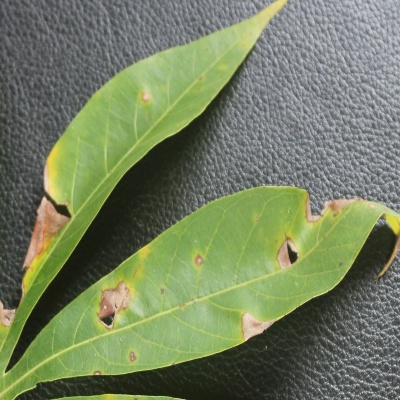
Crop: Cassava
Condition: brown spot